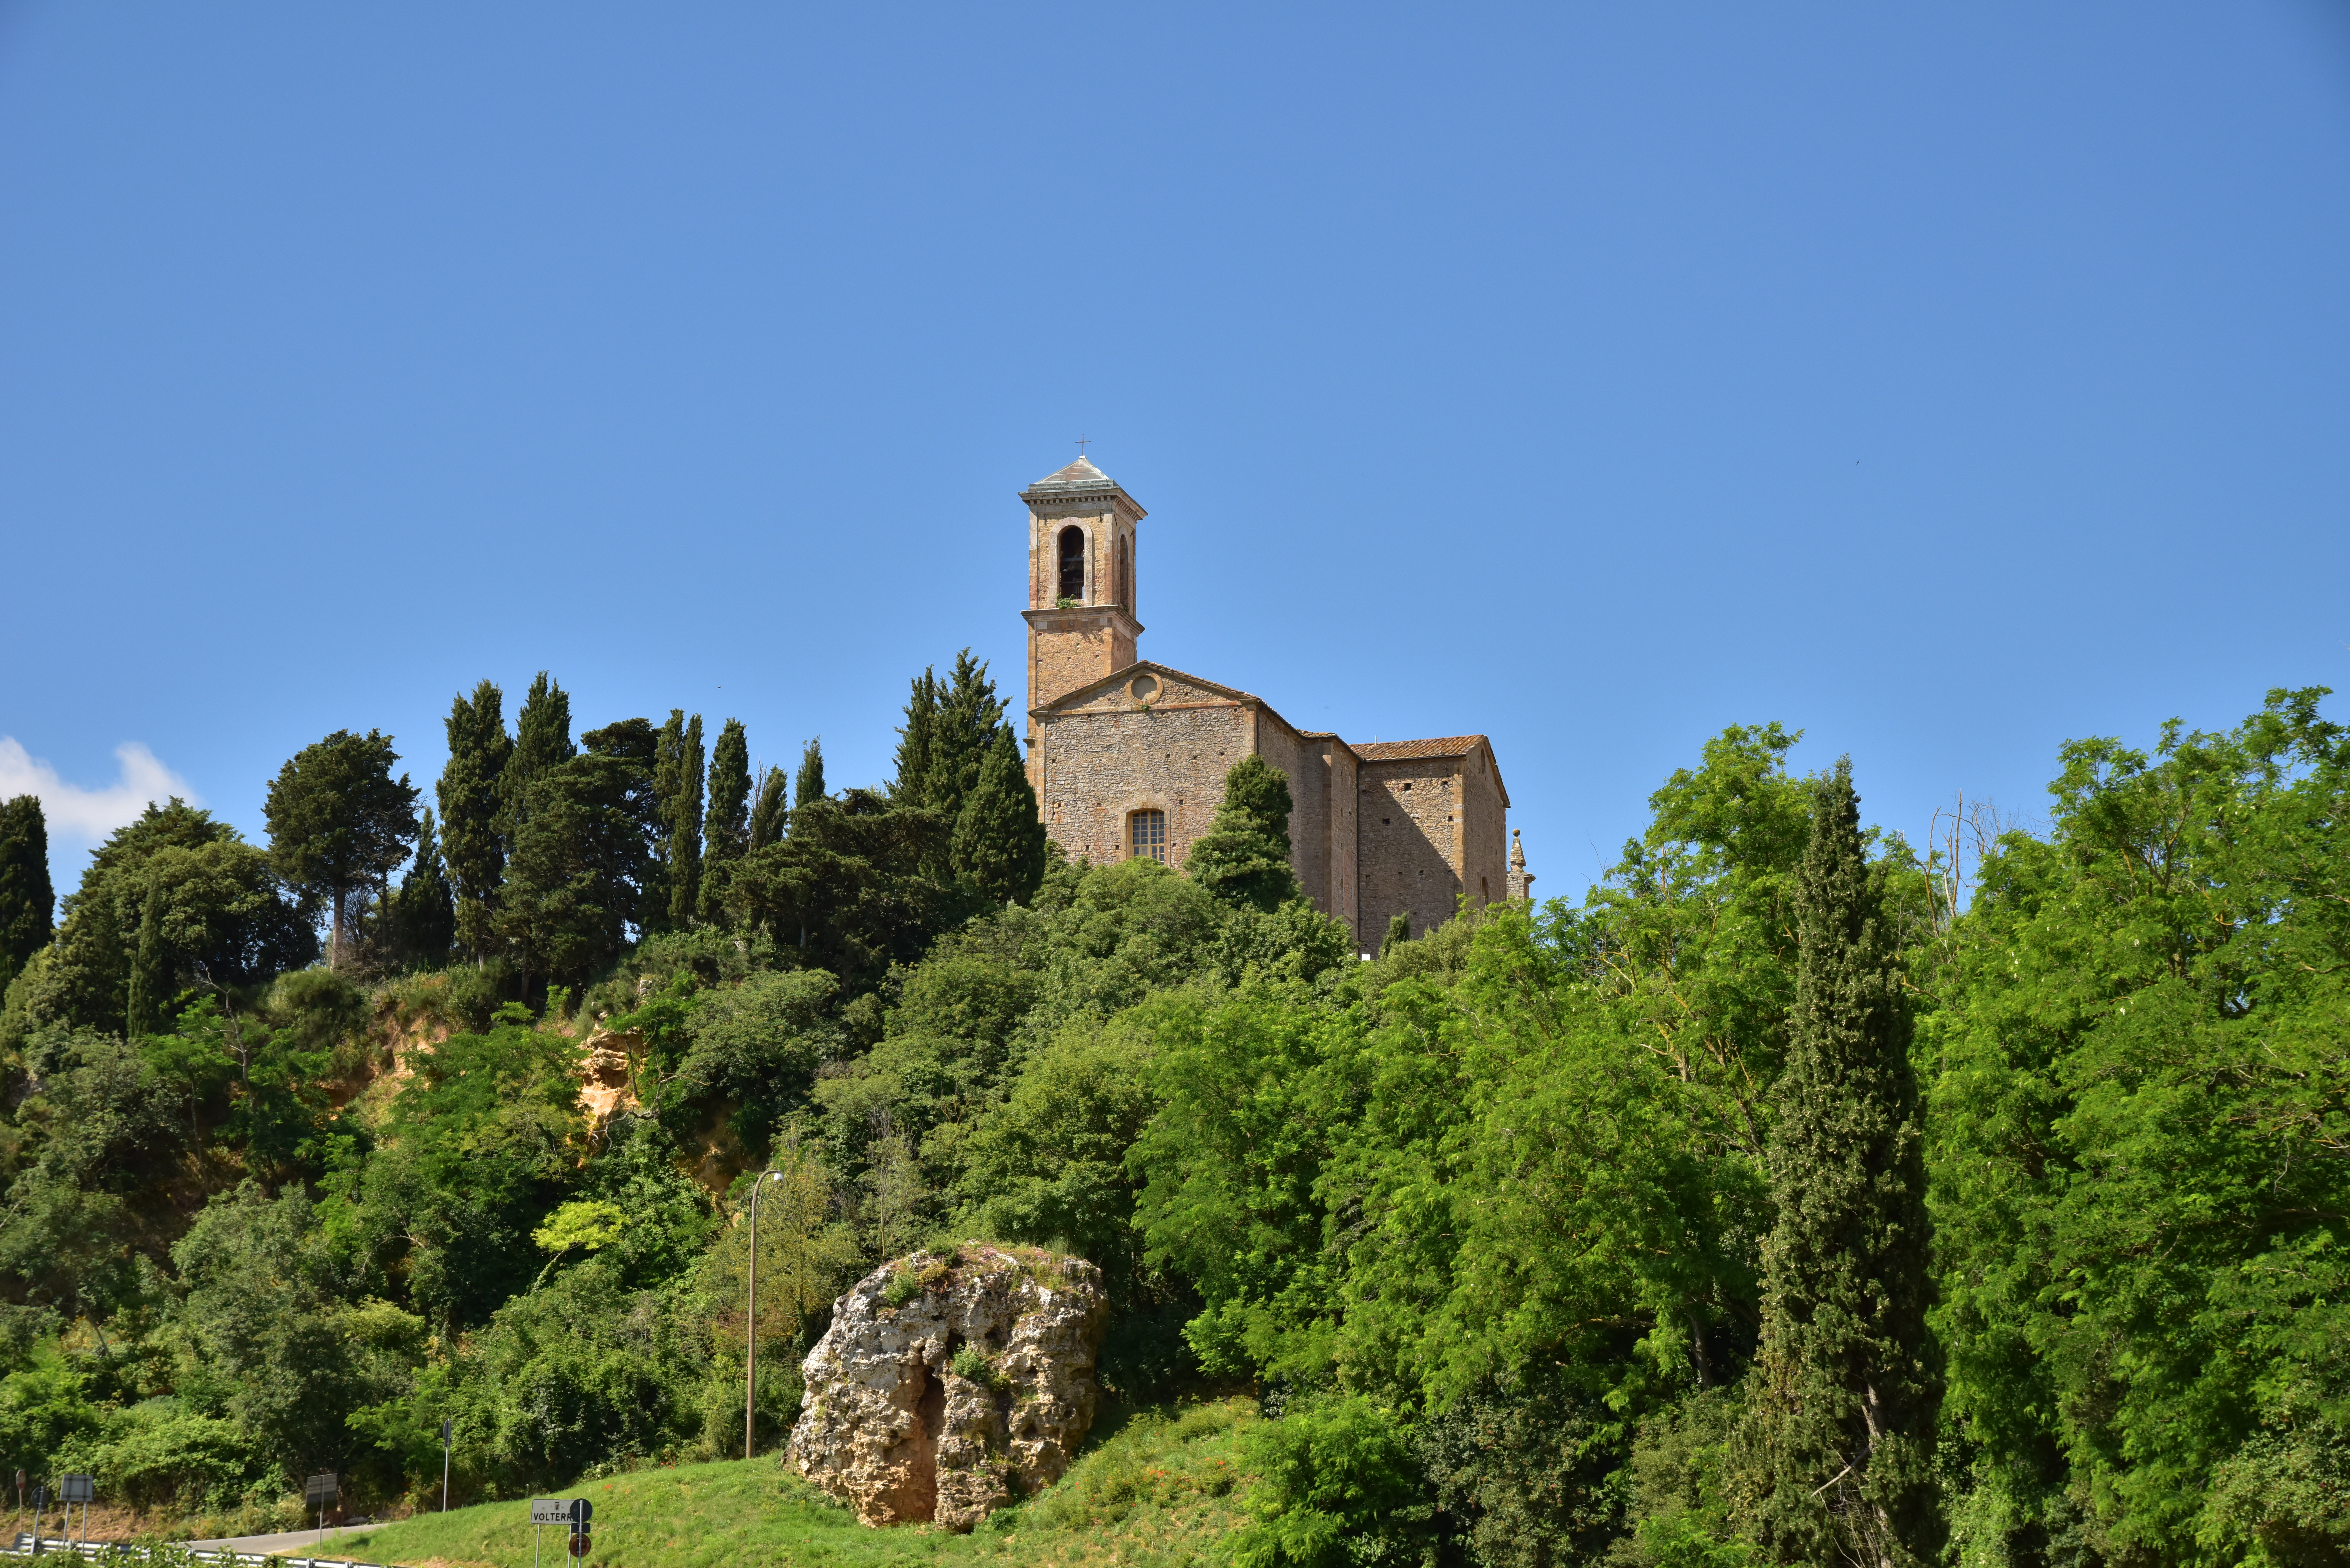
tuscany, volterra, sky, tree, building, architecture, house, church, rural area, chapel, hill station, hill, cloud, plant, estate, tourism, place of worship, vacation, mountain, village, roof, rock, castle, city, terrain, monastery